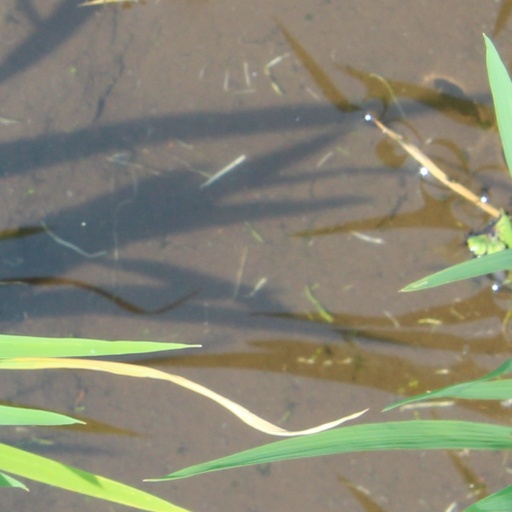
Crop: rice